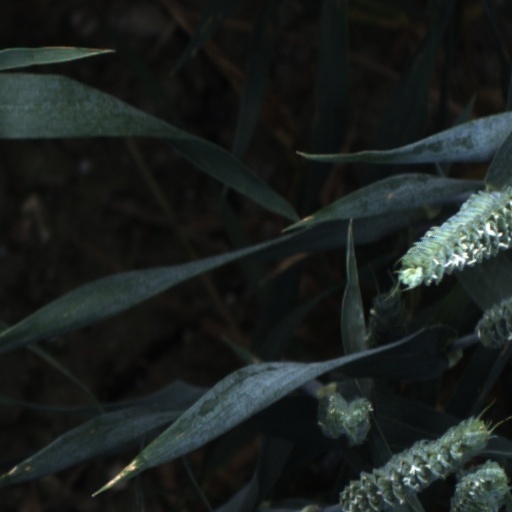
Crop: wheat